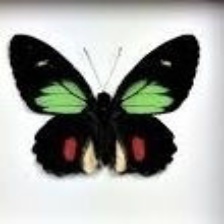
Species: GREEN CELLED CATTLEHEART